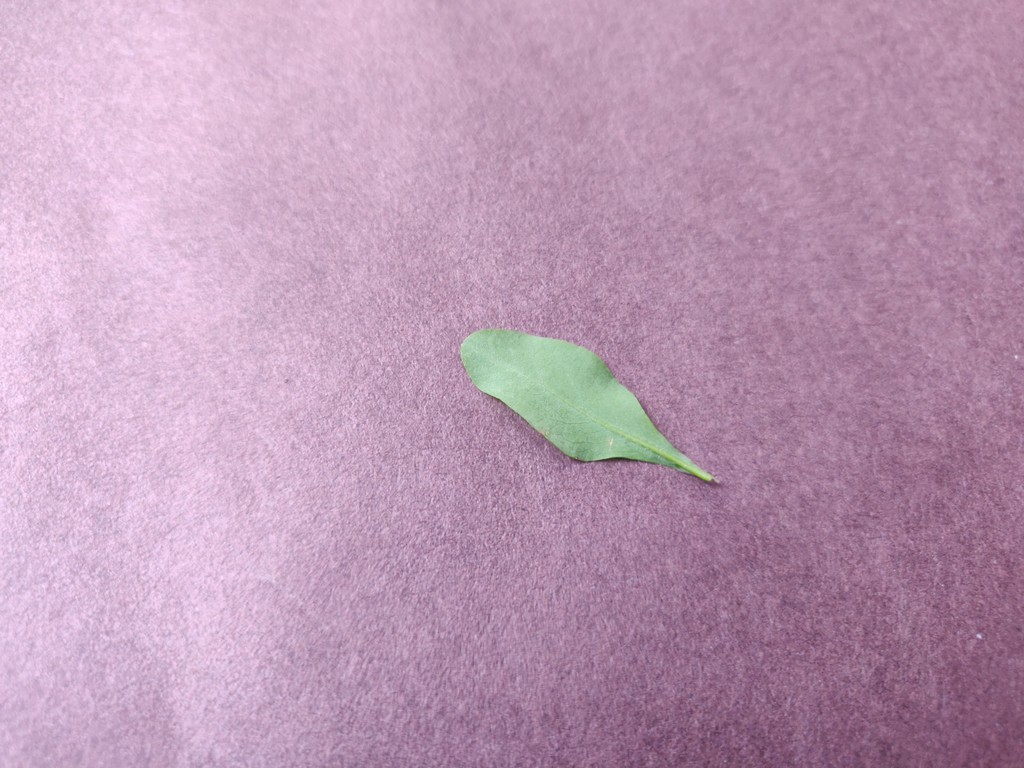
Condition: Healthy
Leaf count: single
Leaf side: back